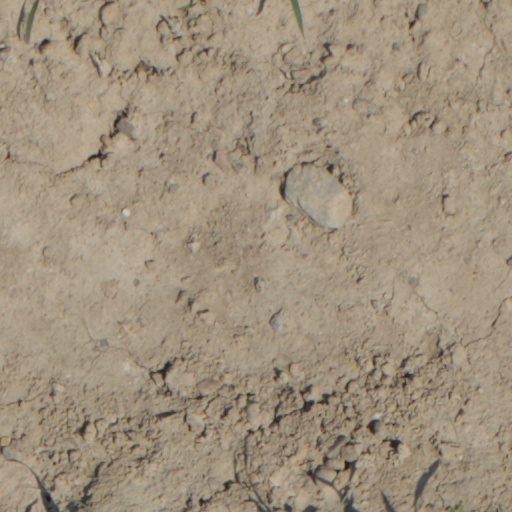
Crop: wheat